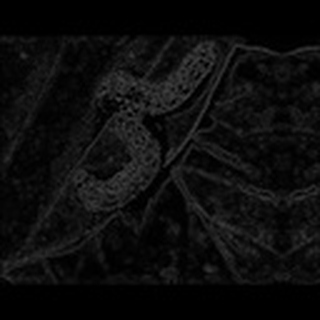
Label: cotton_army_worm